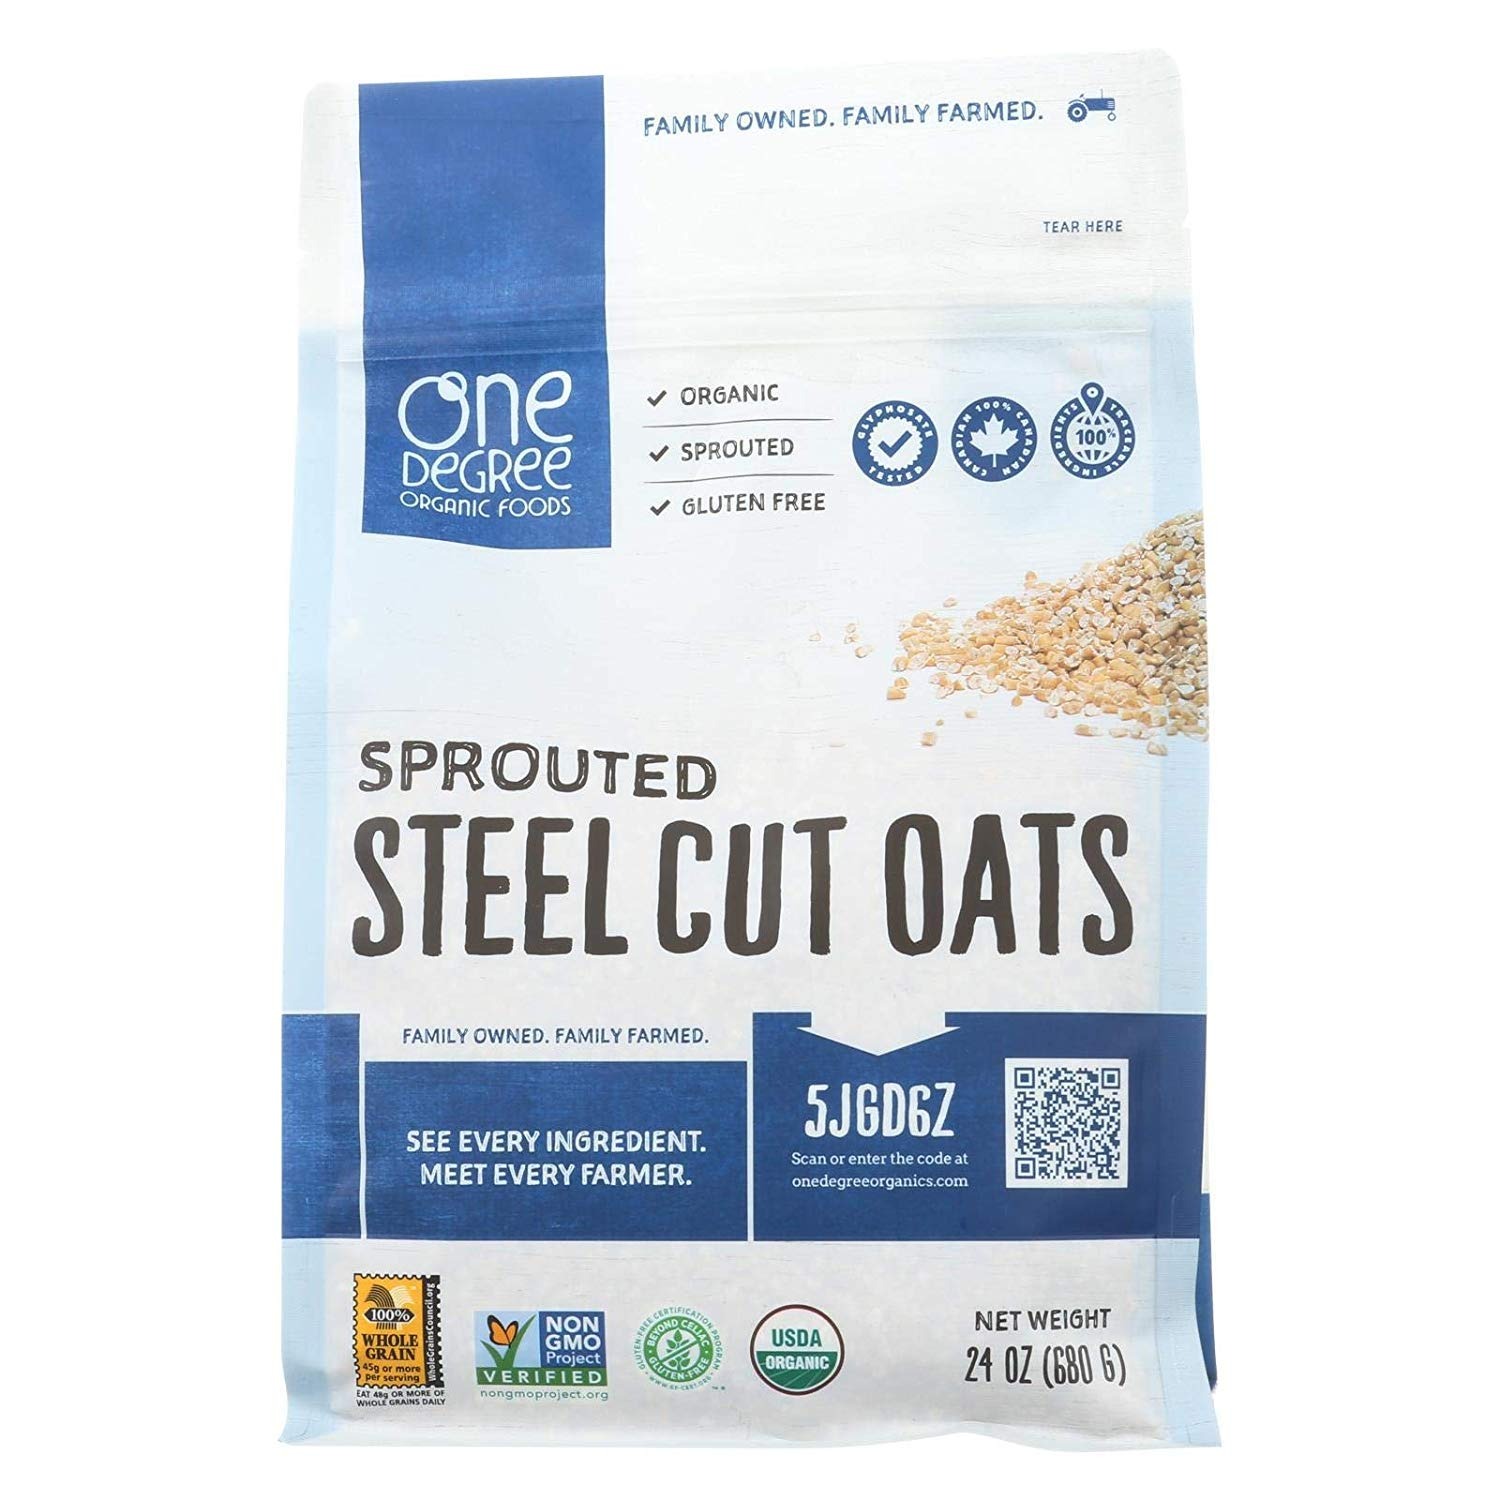
Item Name: ONE DEGREE ORGANIC FOODS, Sprtd Oats, Og2, Steel Cut, Size 24 OZ, (Gluten Free Vegan 95%+ Organic)4
Value: 24.0
Unit: Ounce

Price: 7.59